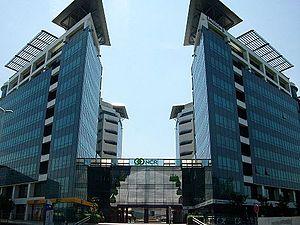
Savograd, également connu sous le nom de Sava City, est un quartier de Belgrade, la capitale de la Serbie. Il est situé dans la municipalité de Novi Beograd.